Romanus Pontifex

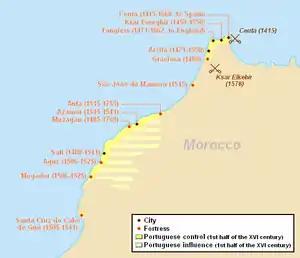
Portuguese possessions in Morocco (1415–1769)

It was not until Afonso V of Portugal responded to a papal call for aid against the Turks, who eventually seized Constantinople in 1453, that Pope Nicholas V supported the Portuguese claims in the bull "Dum Diversas".